Louis Bénigne François Bertier de Sauvigny

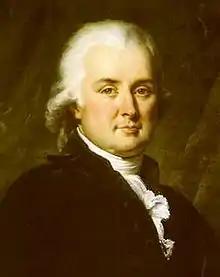
Portrait.

Louis Bénigne François Bertier de Sauvigny (1737–1789) was a French public servant under the monarchy. He held the position of intendant of Paris from 13 September 1776 onwards. An energetic official he undertook extensive reforms of the city's taxation system, introducing calculations on the basis of arable land ownership.